Transportation in South Florida

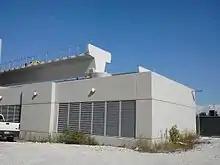
End of the elevated Metrorail track at Miami Intermodal Center

A 2011 survey of the largest cities in the United States by walkscore.com determined the city of Miami to be ranked eighth in terms of walkability, with an overall walkscore of 73, though Miami provides a case study for the well-known fallibility of WalkScore for not accounting for safety and other factors. The ranking is based on proximity of restaurants, food, transit stops, and entertainment, among other things. Despite this, Miami, along with many younger, auto-dependent southern and western (Sunbelt) cities, is consistently ranked as one of the most dangerous cities in the US for pedestrians due to rude drivers, very wide roads, and the number of hit and runs; Miami-Dade County was found to have the highest number of pedestrian strikes in a 2013 study. Often several cars will hit a pedestrian and drive away. Sometimes people are even killed while waiting in bus stops when cars run off the road and destroy them. In 2002, pedestrians in Tampa-Orlando and Miami-Fort Lauderdale were found to be three times more likely to die than pedestrians in Cincinnati, Cleveland, and Columbus, Ohio. In 2011, all four of the most dangerous metropolitan areas or pedestrians in the United States were in Florida, with Miami-Fort Lauderdale coming in fourth, having a Pedestrian Danger Index five times greater than the New York City metropolitan area based on 2008–2012 data. Additionally, many motorists are acquitted or receive minor punishments for crimes such as DUI vehicular manslaughter and other reckless driving incidents.